Paul R. Ehrlich

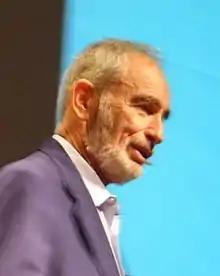
Ehrlich speaking in 2008

During a 2004 interview, Ehrlich answered questions about the predictions he made in "The Population Bomb". He acknowledged that some of what he had published had not occurred, but stated that he felt "little embarrassment" and reaffirmed his basic opinion that overpopulation is a major problem. He noted that, "Fifty-eight academies of science said that same thing in 1994, as did the world scientists' warning to humanity in the same year. My view has become depressingly mainline!" Ehrlich also asserted that 600 million people were very hungry while billions were under-nourished, and insisted that his predictions about disease and climate change were essentially correct. Retrospectively, Ehrlich said that "The Population Bomb", which predicted a widespread famine by 1985 that never materialized, was actually "way too optimistic".